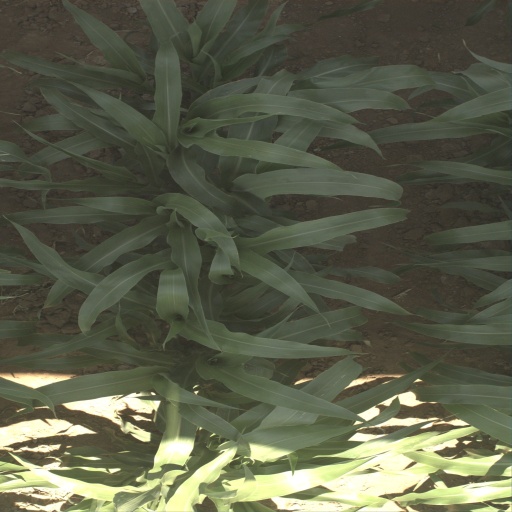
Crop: sorghum